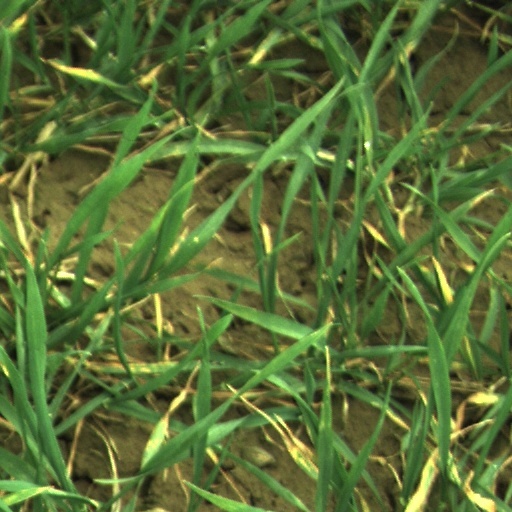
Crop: wheat